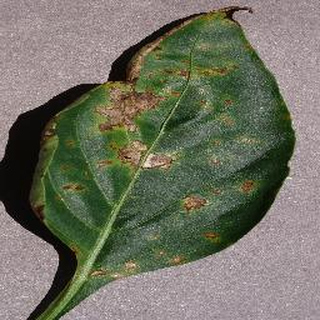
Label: bell_pepper_bacterial_spot